Revolt of the Comuneros

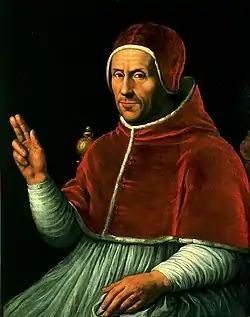
Adrian of Utrecht, future Pope Adrian VI, was considered an effective regent despite the difficult situation. He spearheaded the recruitment of nobility to the royalist side, and two Castilian co-regents were appointed to lessen the appearance of foreign control.

The comunero army now properly organized itself, integrating the militias of Toledo, Madrid, and Segovia. Once told of Fonseca's attack, the comunero forces went to Medina del Campo and took possession of the artillery that had just been denied to Fonseca's troops. On August 29, the comuneros' army arrived at Tordesillas with the goal of declaring Queen Joanna the sole sovereign. The Junta moved from Ávila to Tordesillas at the Queen's request and invited cities that had not yet sent representatives to do so. A total of thirteen cities were represented in the Junta of Tordesillas: Burgos, Soria, Segovia, Ávila, Valladolid, León, Salamanca, Zamora, Toro, Toledo, Cuenca, Guadalajara, and Madrid. The only invited cities that failed to attend were the four Andalusian cities: Seville, Granada, Cordova, and Jaén. Since most of the kingdom was represented at Tordesillas, the Junta renamed itself the ("General Assembly of the Kingdom"). On September 24, 1520, the mad Queen, for the only time, presided over the Cortes.